Bereshit (parashah)

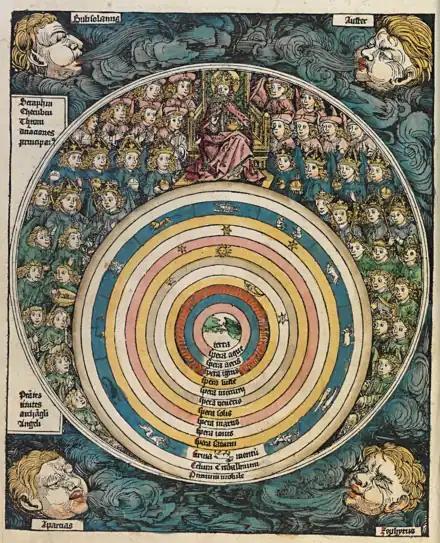
"The Seventh Day of Creation" (illustration from the 1493 Nuremberg Chronicle)

The Mishnah taught that in Second Temple times, Jews would acknowledge God's creation and read the verses of the creation story when representatives of the people would assemble (in watches or "ma'amadot") to participate in sacrifices made in Jerusalem on their behalf. The people of the delegation would fast four days during the week that they assembled. On the first day (Sunday), they would read Genesis 1:1–8 On the second day, they would read Genesis 1:6–13 On the third day, they would read Genesis 1:9–19 On the fourth day, they would read Genesis 1:14–23 On the fifth day, they would read Genesis 1:20–31 And on the sixth day, they would read Genesis 1:24–2:3 Rabbi Ammi taught that if had not been for the worship of these delegations, heaven and earth would not be firmly established, reading Jeremiah 33:25 to say, "If it were not for My covenant [observed] day and night, I would not have established the statutes of heaven and earth." And Rabbi Ammi cited Genesis 15:8–9 to show that when Abraham asked God how Abraham would know that his descendants would inherit the Land notwithstanding their sins, God replied by calling on Abraham to sacrifice several animals. Rabbi Ammi then reported that Abraham asked God what would happen in times to come when there would be no Temple at which to offer sacrifices. Rabbi Ammi reported that God replied to Abraham that whenever Abraham's descendants will read the sections of the Torah dealing with the sacrifices, God will account it as if they had brought the offerings, and forgive all their sins.